The Legend of Oasis

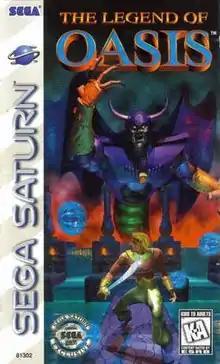
North American cover art

The Legend of Oasis, released as The Story of Thor 2 in Europe and as in Japan, is a 1996 action role-playing game developed by Ancient and published by Sega for the Sega Saturn. It is the successor and prequel to the 1994 title "Beyond Oasis" for the Sega Mega Drive/Genesis. The player takes the role of Leon, who must find the six elemental spirits and use their powers to fight the evil wizard Agito and his legions of creatures.